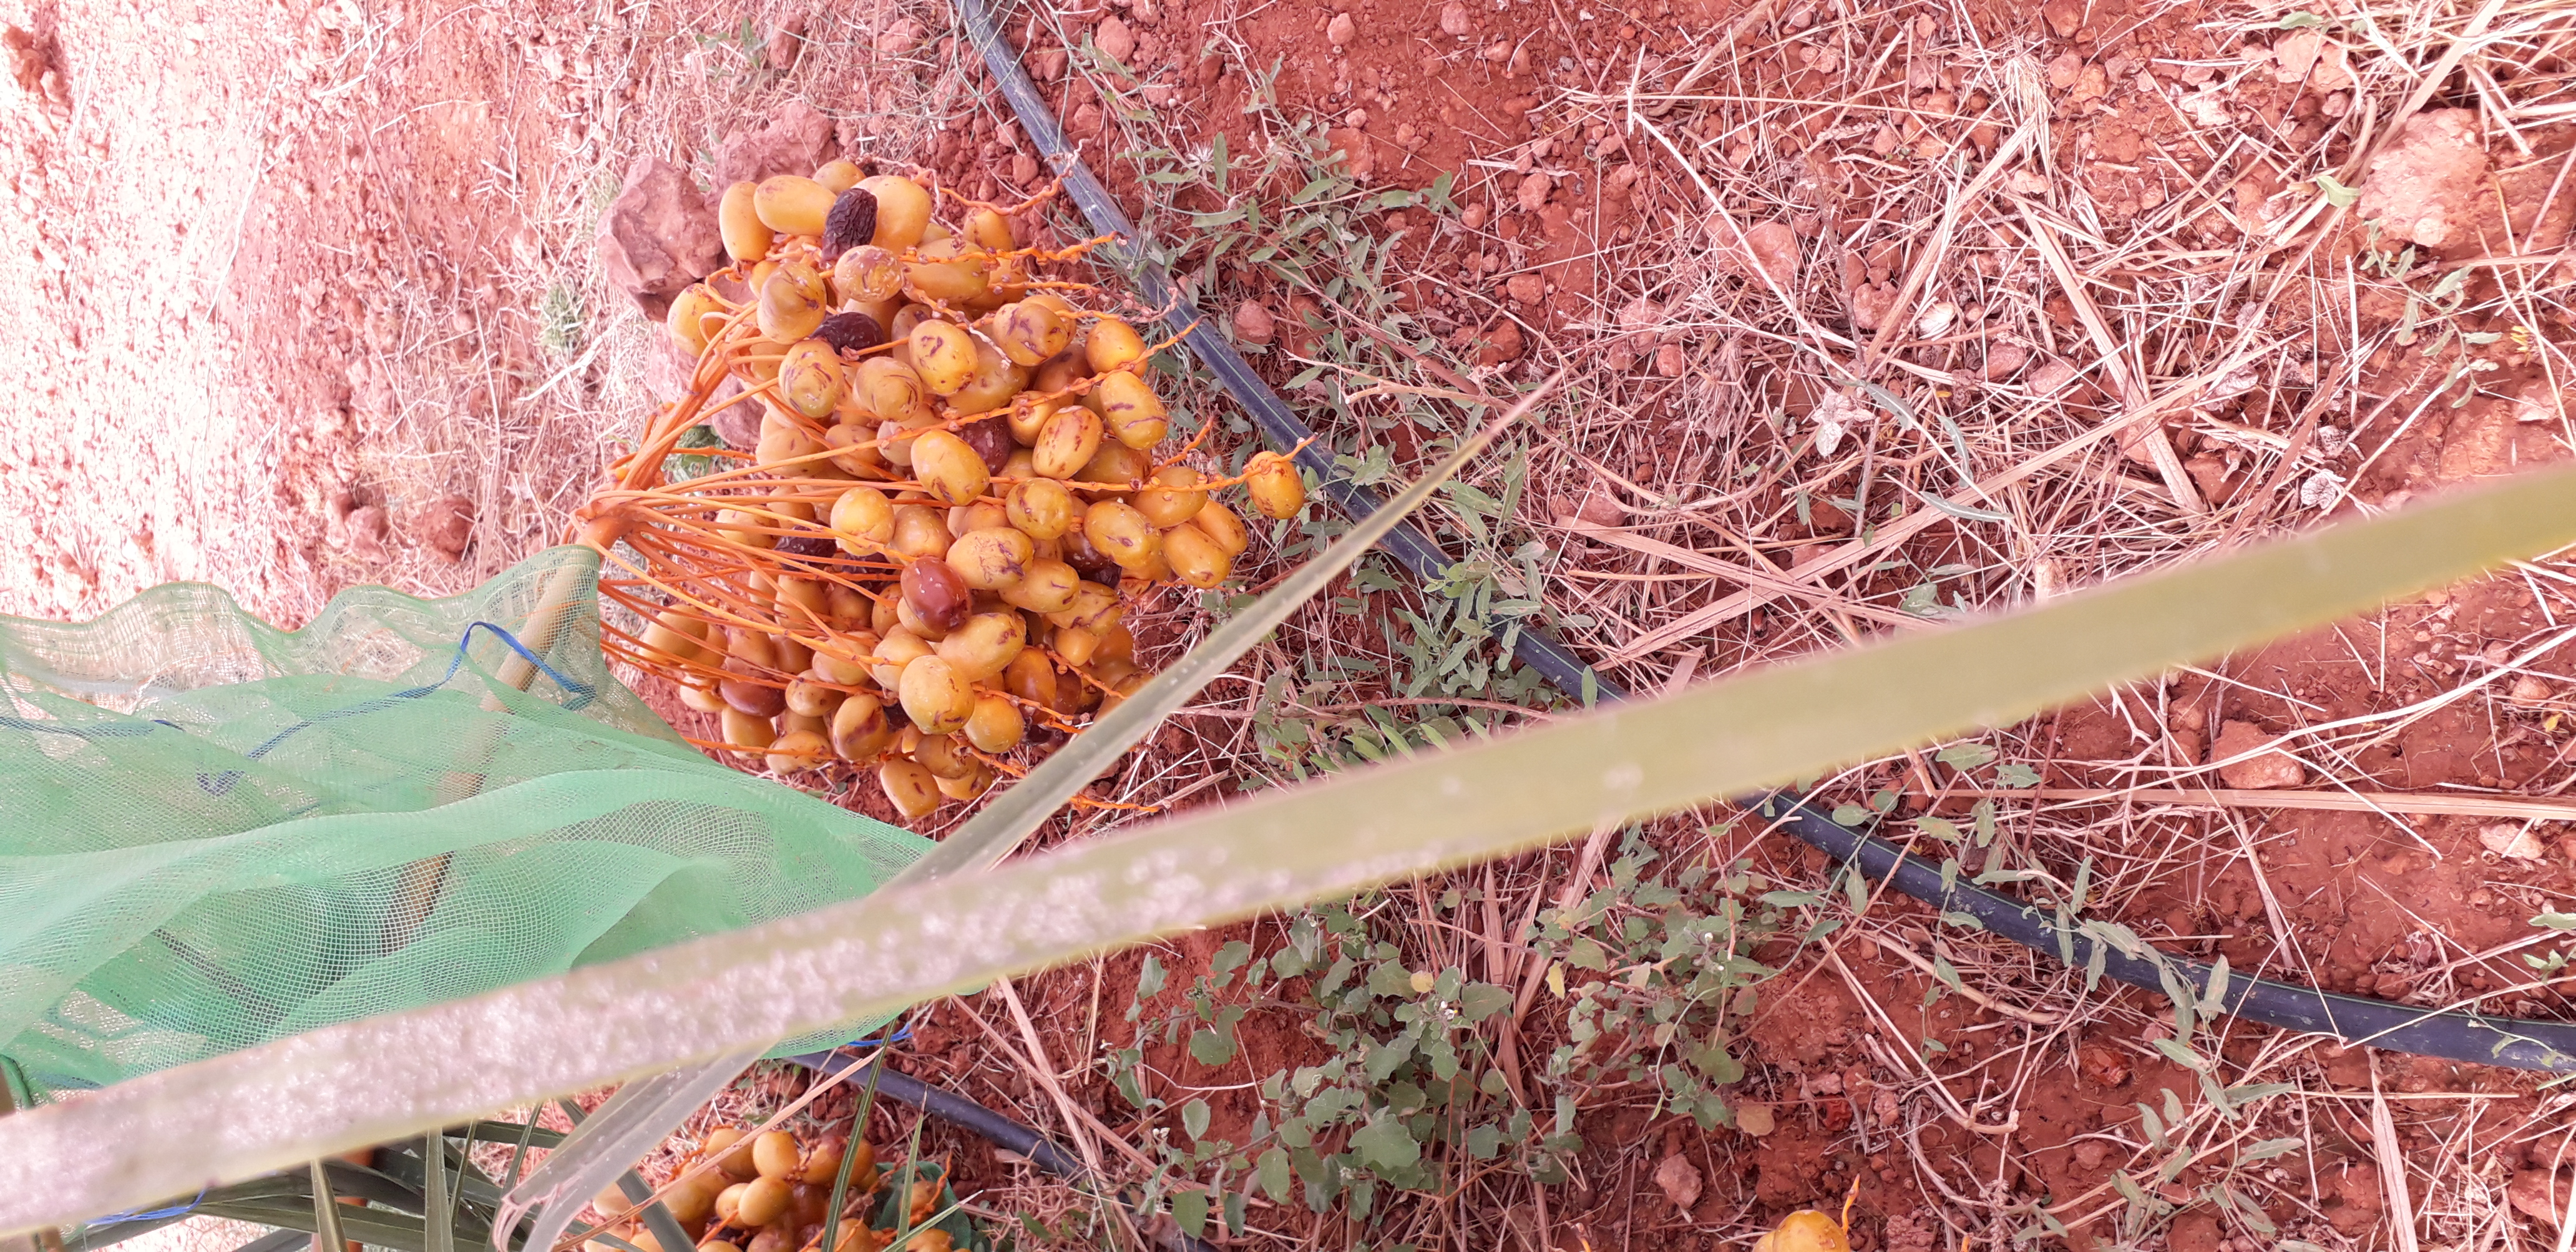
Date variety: Boufagous